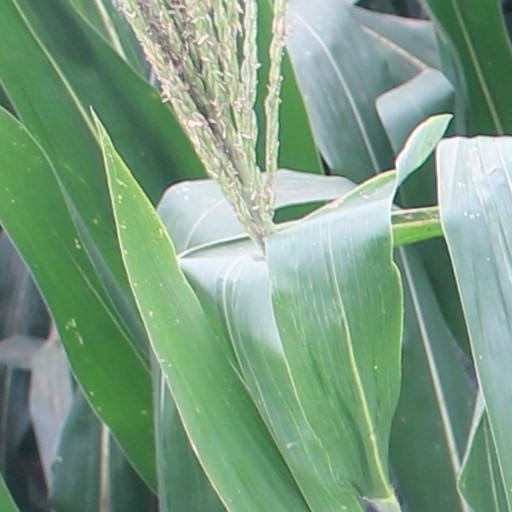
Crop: maize; corn